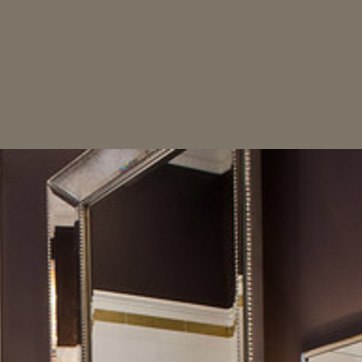
Material: mirror